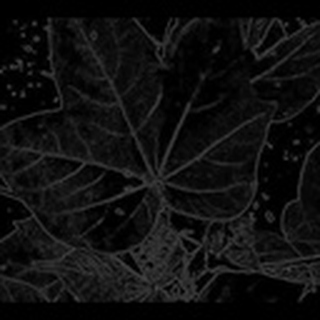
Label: healthy_cotton